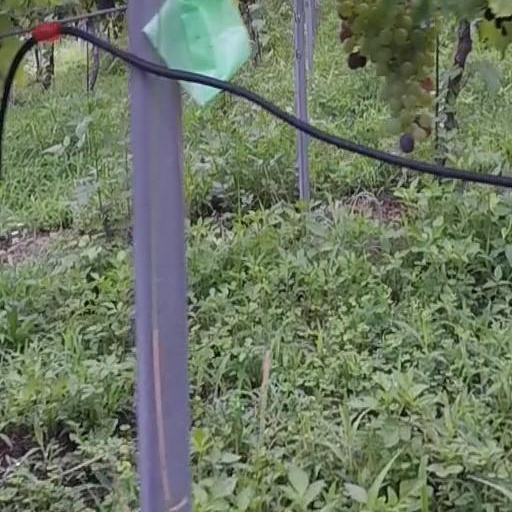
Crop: grape